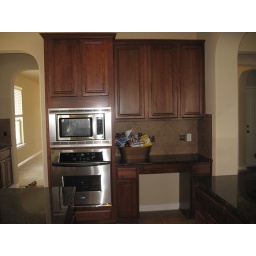
stainless stell microwave and oven built in combo